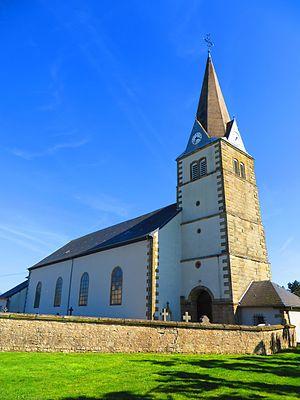
Laning Vahl Église Saint-Pierre et Saint-Paul
Laning est une commune française située dans le département de la Moselle et le bassin de vie de la Moselle-Est, en région Grand Est. Laning se trouve à environ 12 min de Saint-Avold.